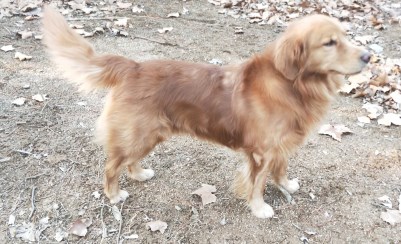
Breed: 5355-n000126-golden_retriever